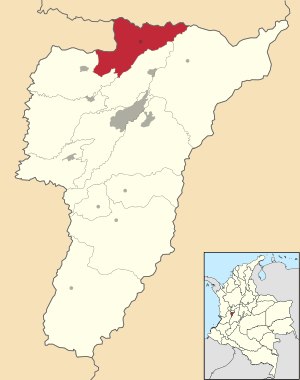
Filandia
Filandias beliggenhed i departementet Quindío.
Filandia er en by og kommune i den nordlige del af departementet Quindío, Colombia. Det ligger på den vestlige side af Cordillera Central i Andesbjergene, der løber gennem det centrale Colombia, 26 km nord for departementhovedstaden Armenia.